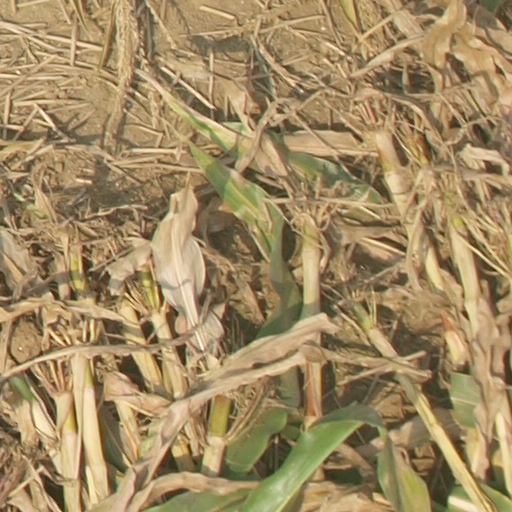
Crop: maize; corn